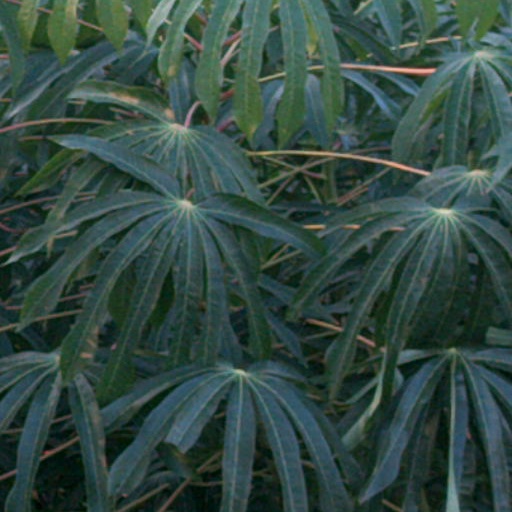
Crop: cassava